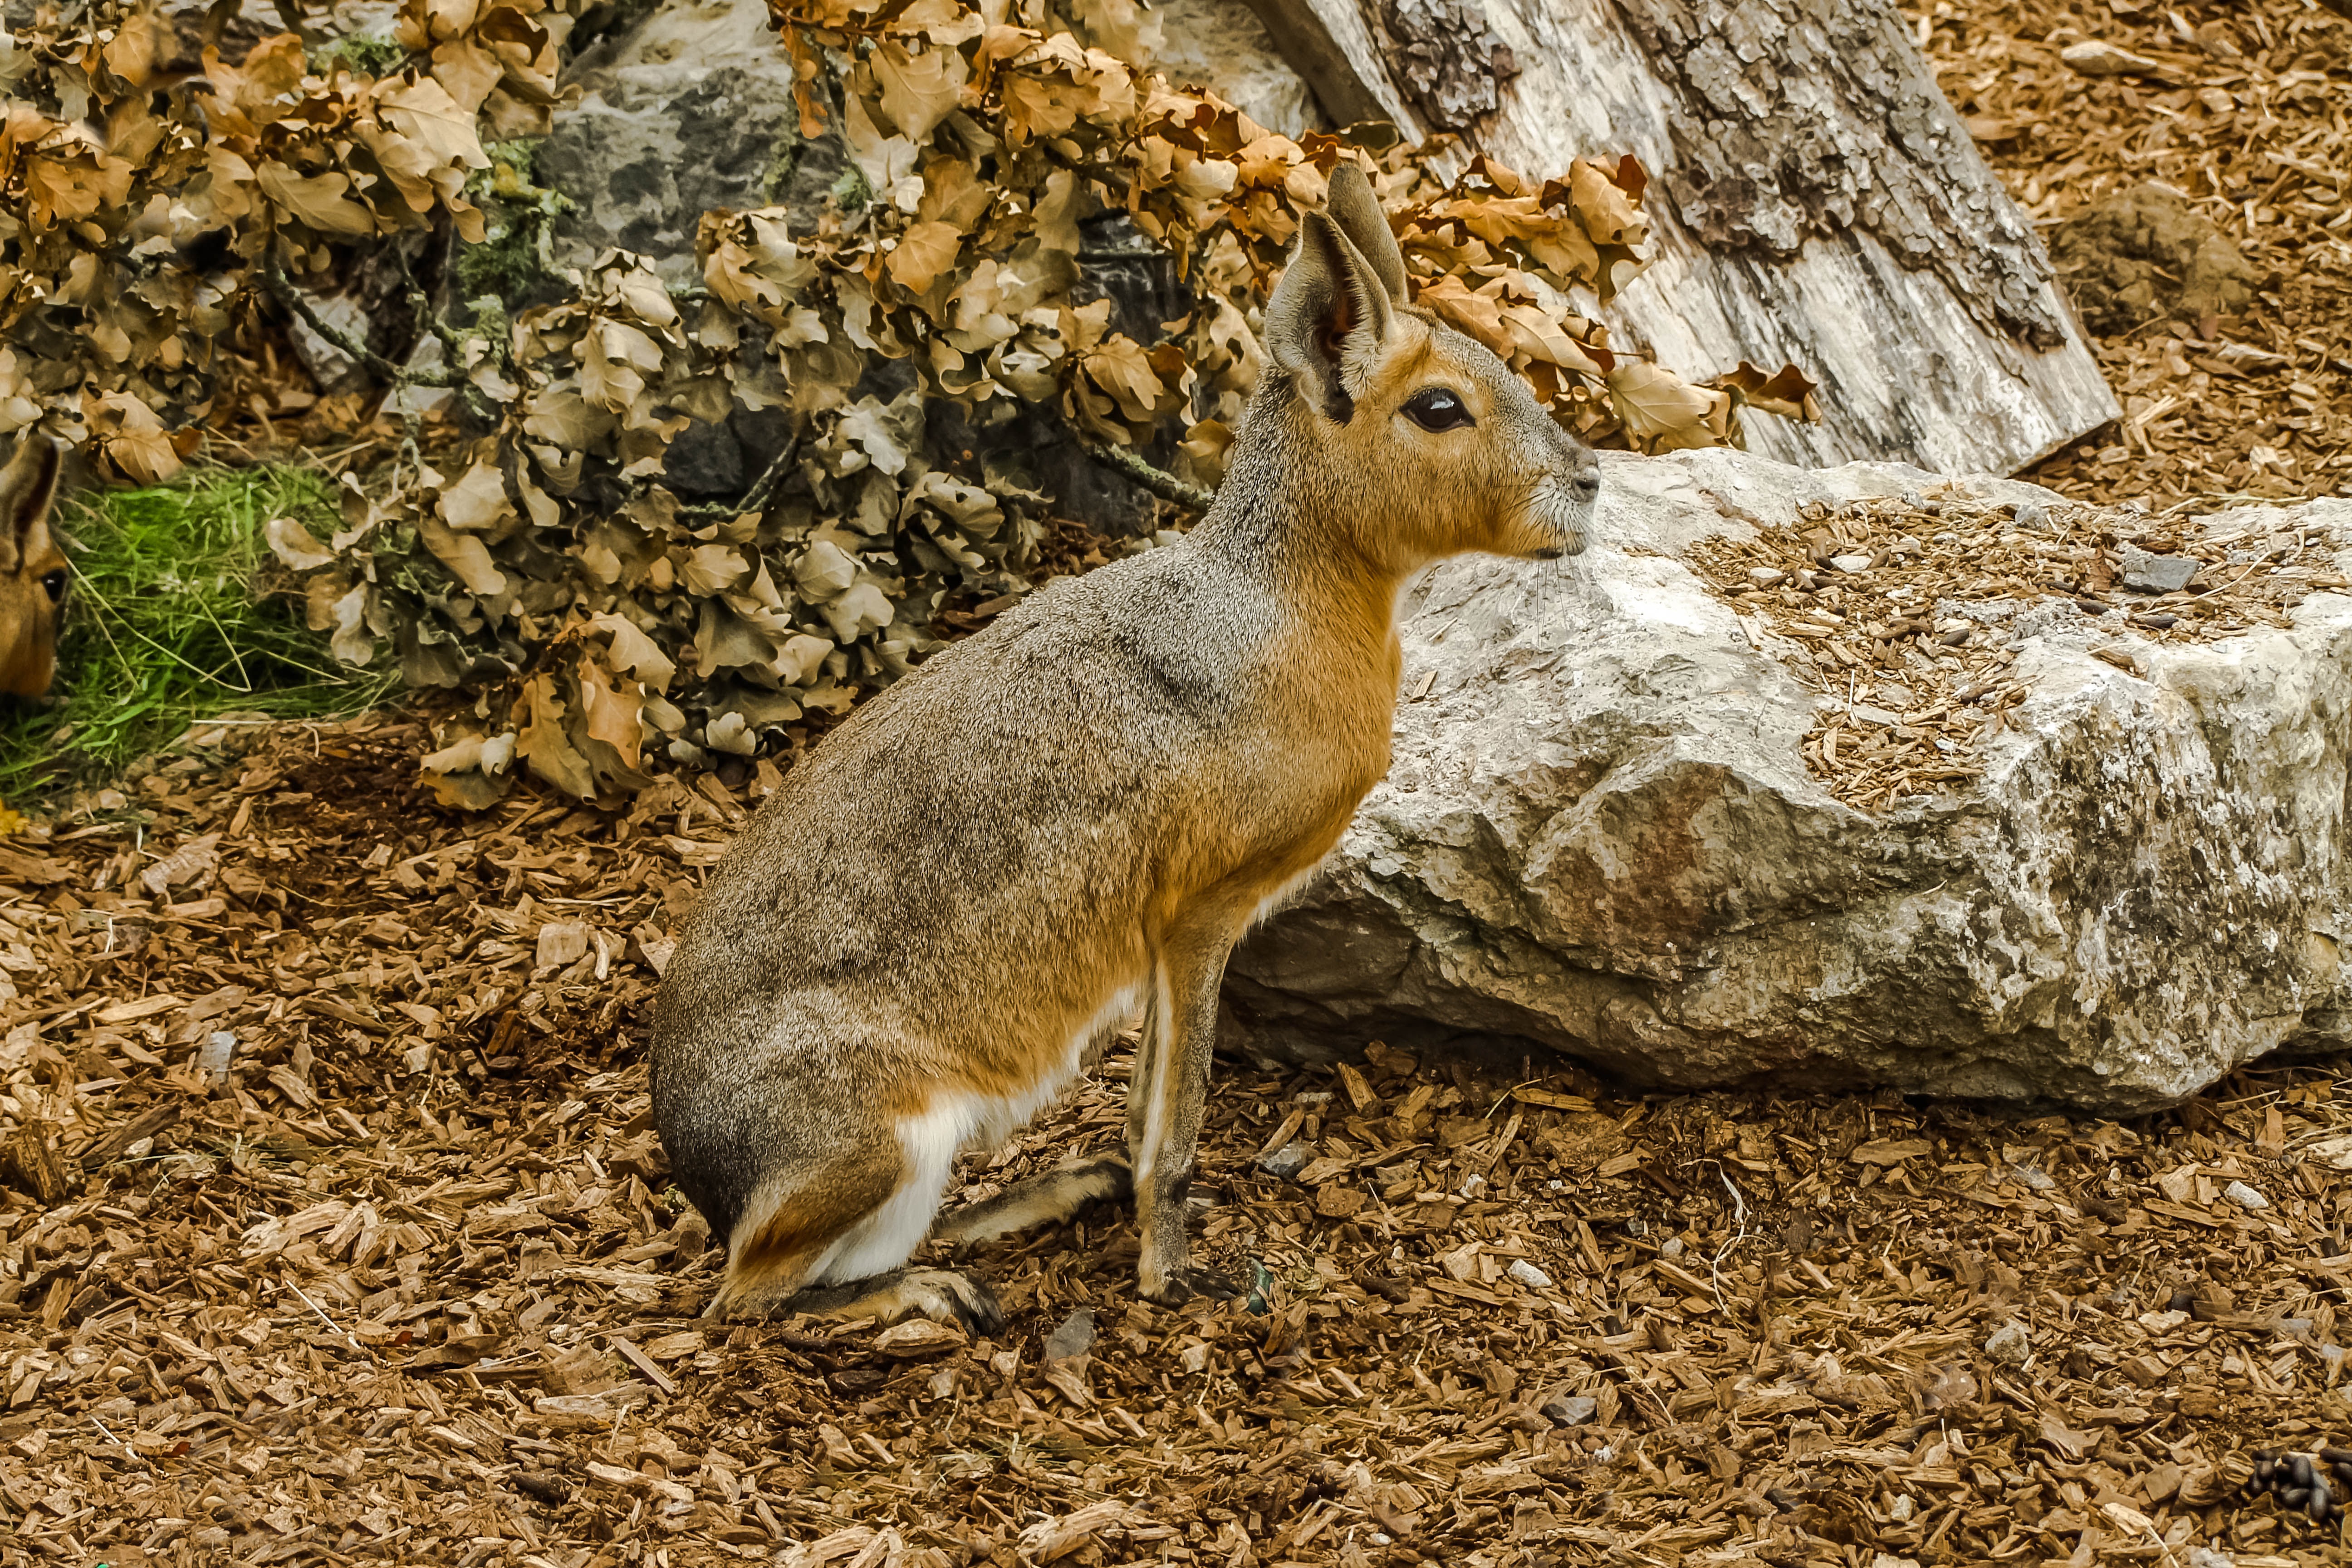
nature, animal, wildlife, autumn, mammal, squirrel, fauna, rabbit, hare, vertebrate, priroda, mara, rabits and hares